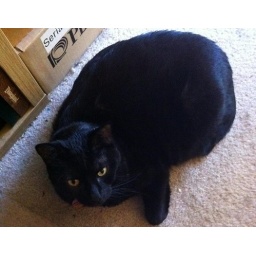
Katie on the floor near my feet. She is a big girl, good thing black is slimming!!!